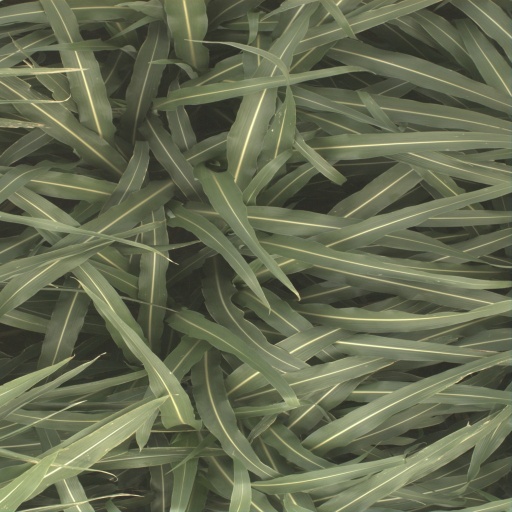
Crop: sorghum